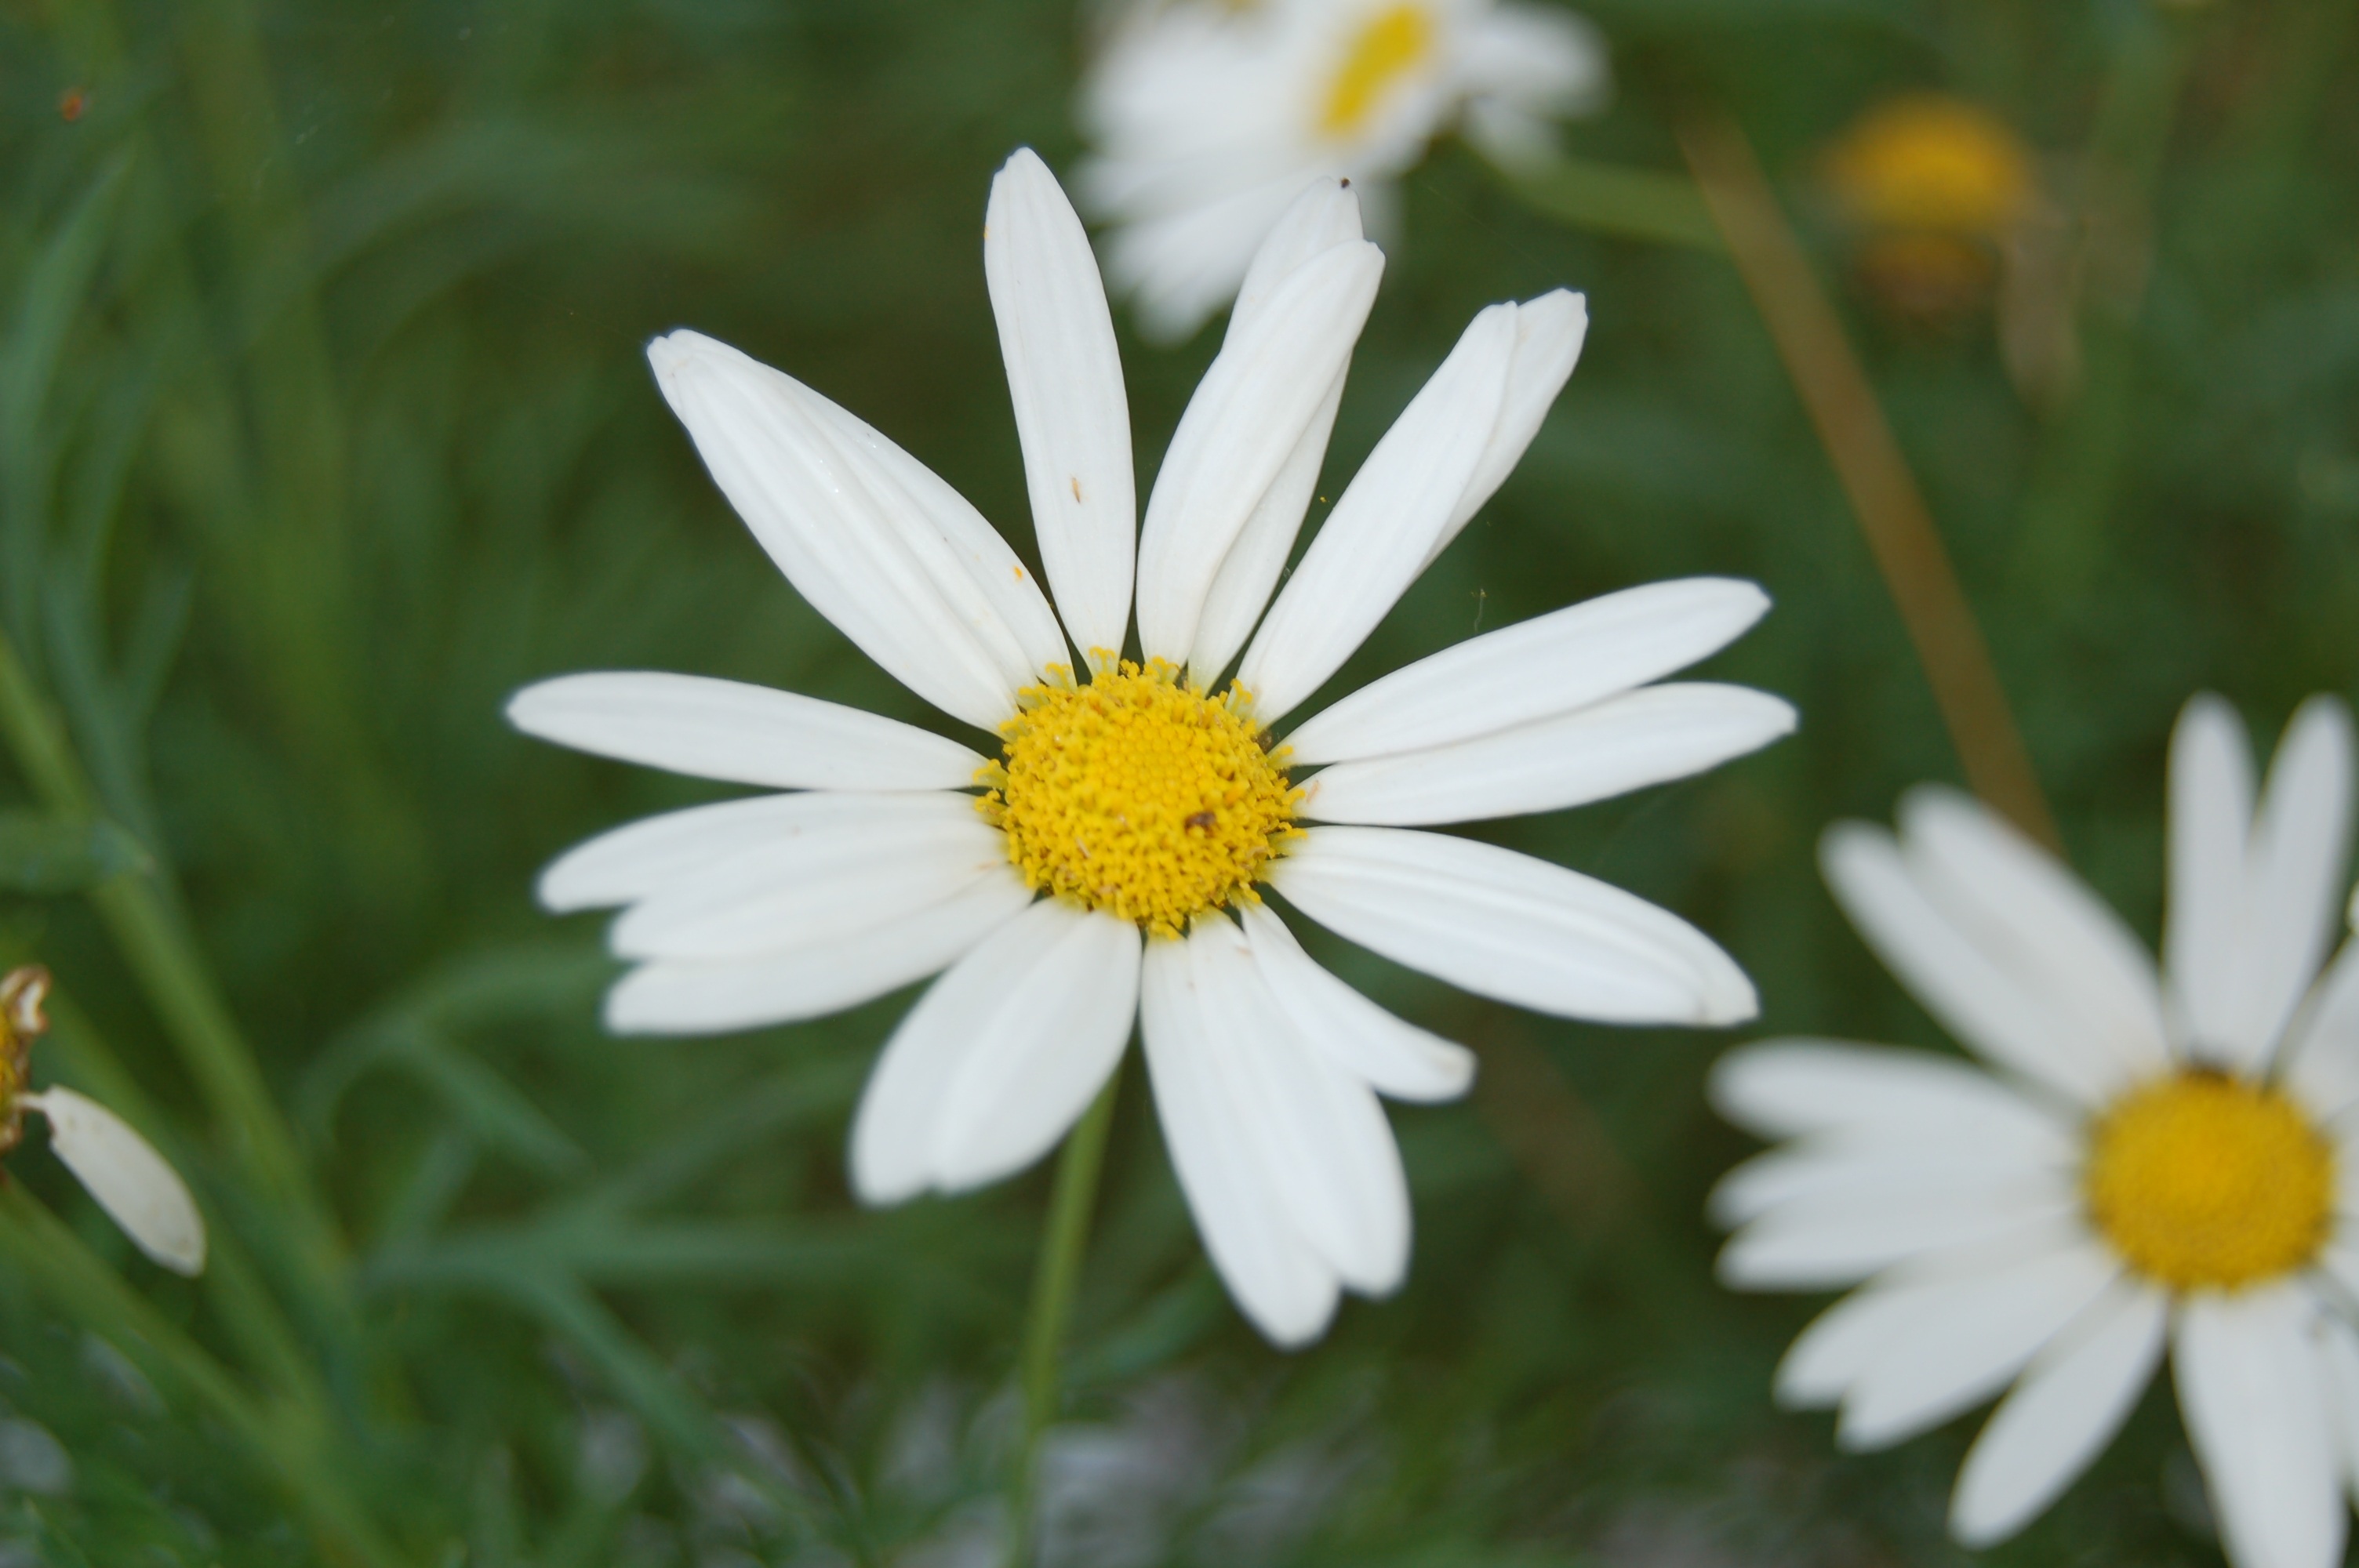
landscape, nature, plant, meadow, flower, petal, daisy, herb, botany, flora, wildflower, flowers, macro photography, flowering plant, daisy family, oxeye daisy, annual plant, land plant, chamaemelum nobile, marguerite daisy